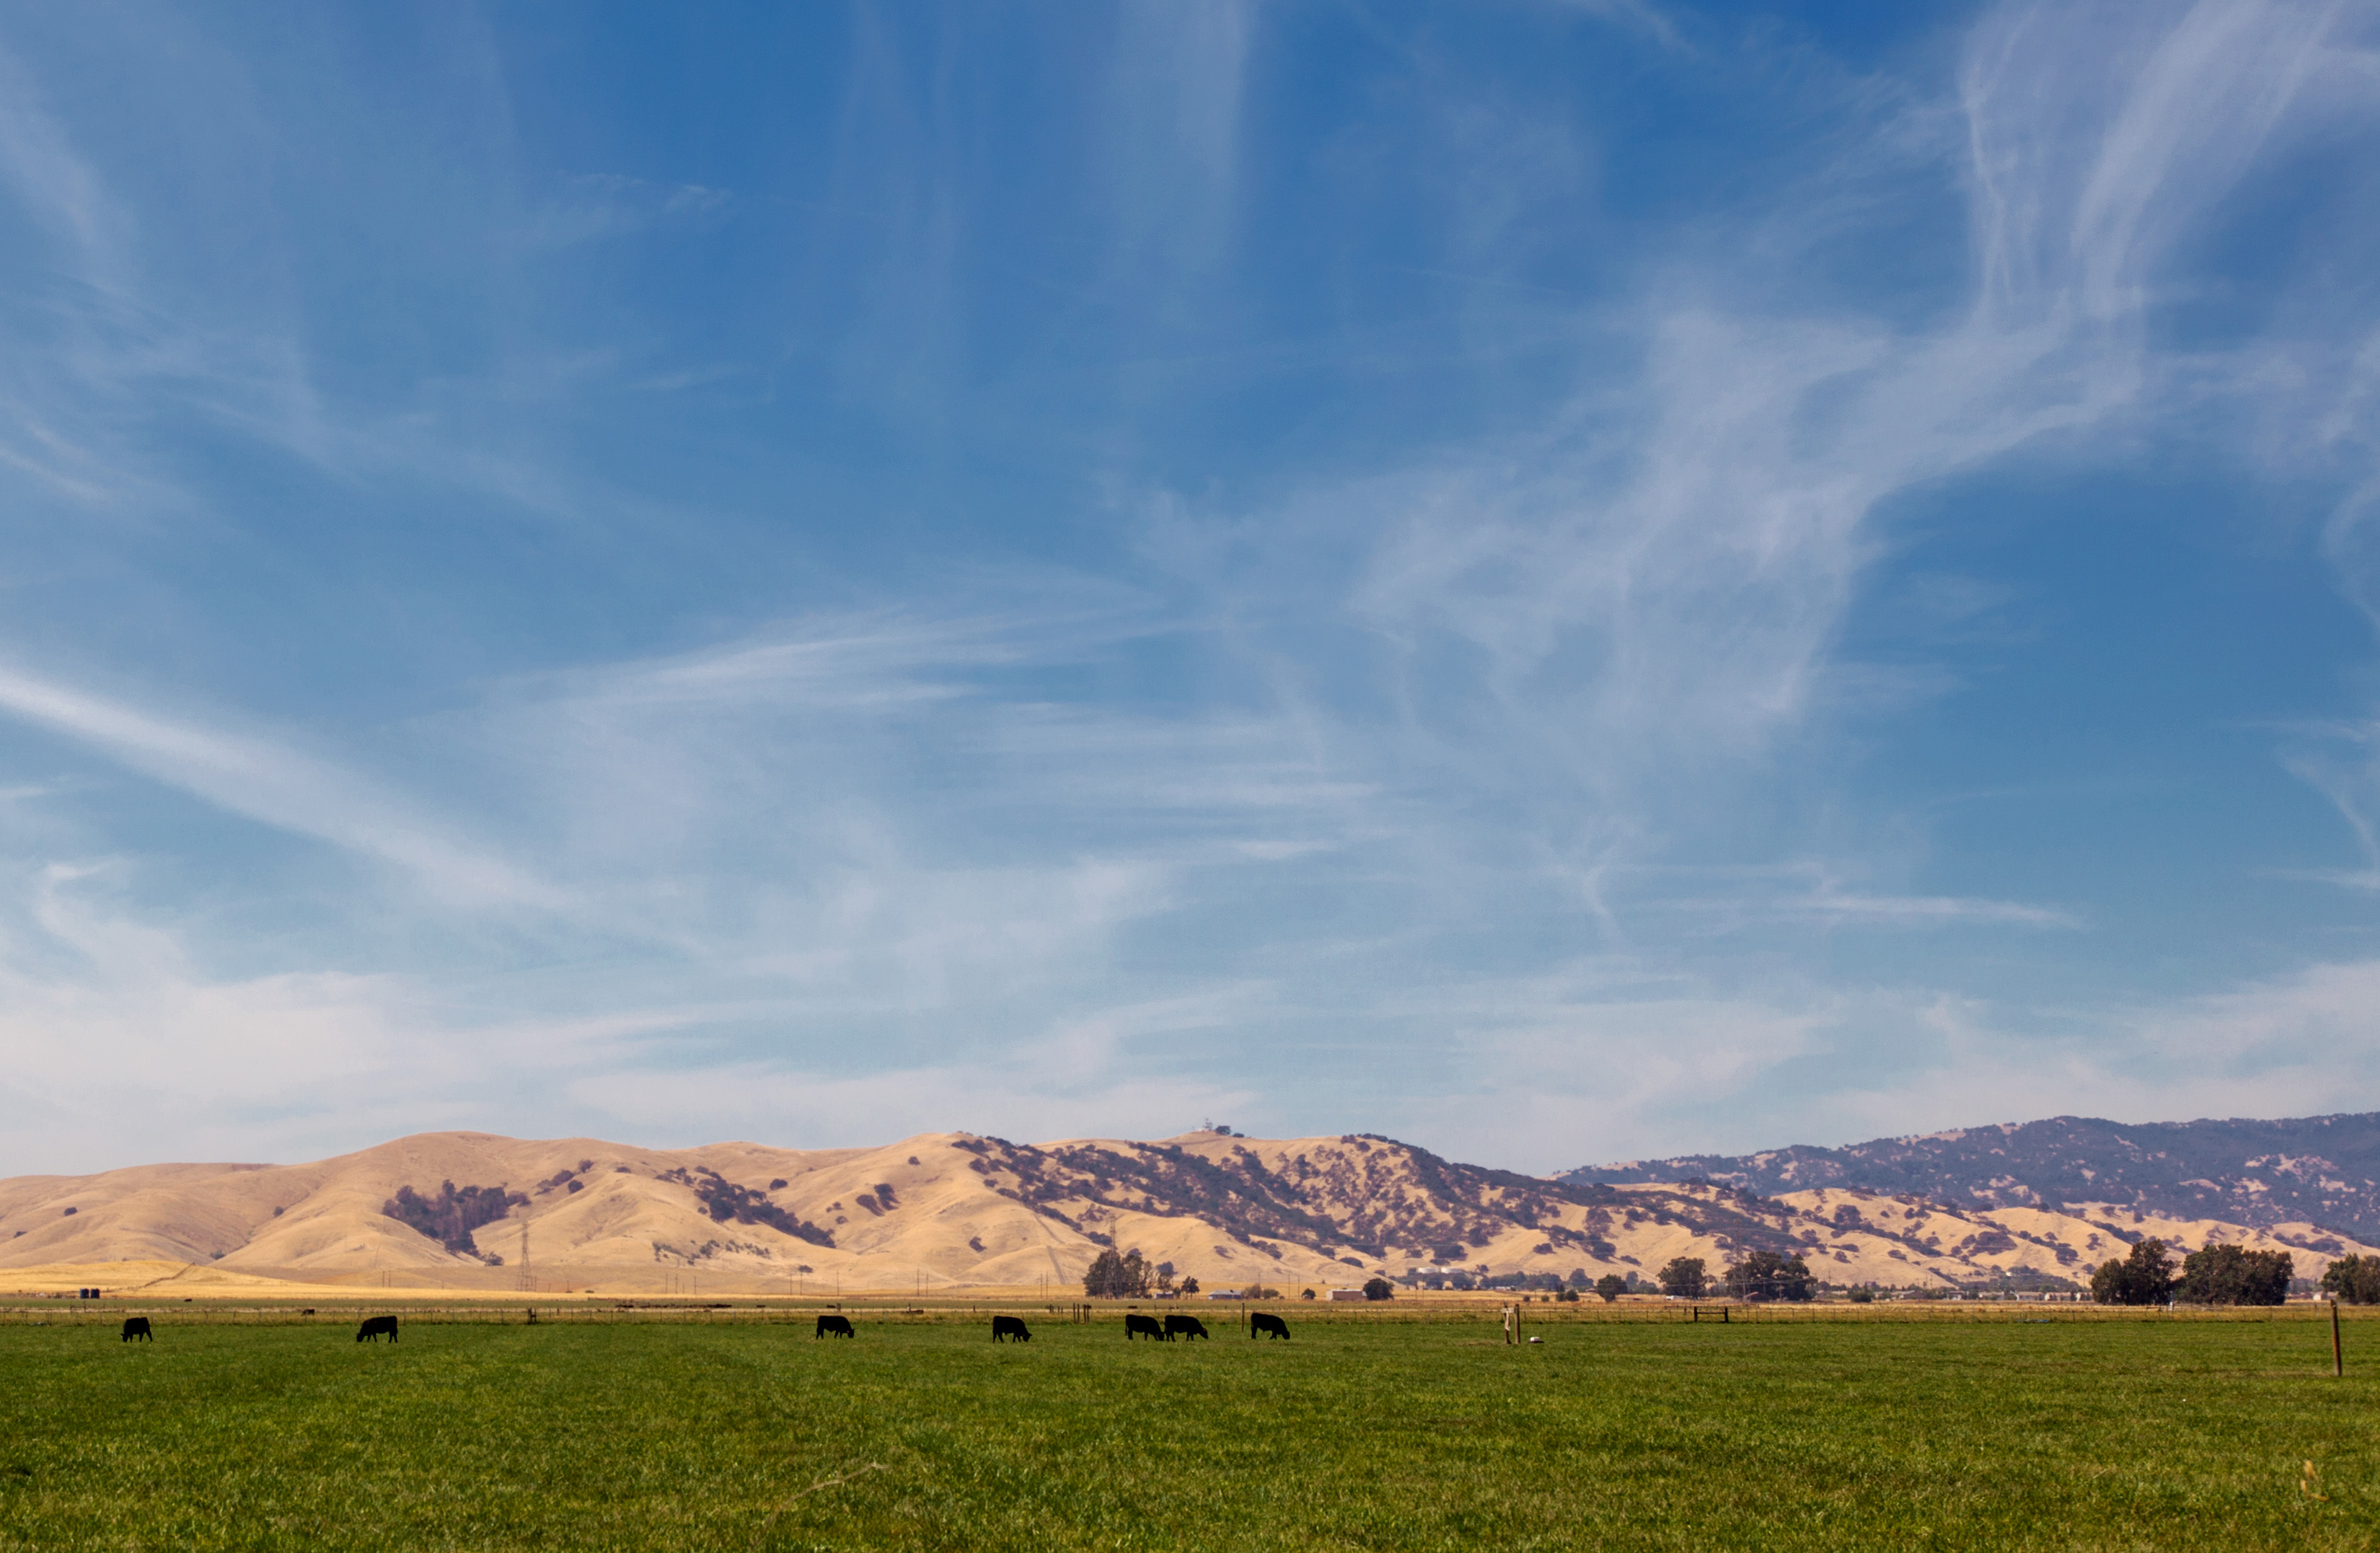
landscape, nature, grass, horizon, mountain, cloud, sky, field, meadow, prairie, sunlight, morning, hill, dawn, valley, mountain range, dusk, pasture, plain, grassland, plateau, ecosystem, steppe, rural area, landform, meteorological phenomenon, natural environment, geographical feature, mountainous landforms